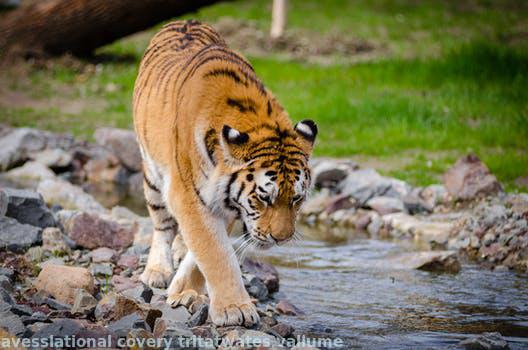
Label: Watermark